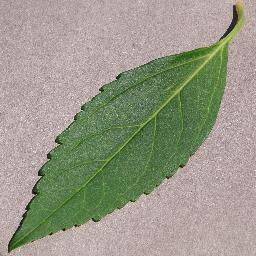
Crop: cherry
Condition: (including_sour)_healthy